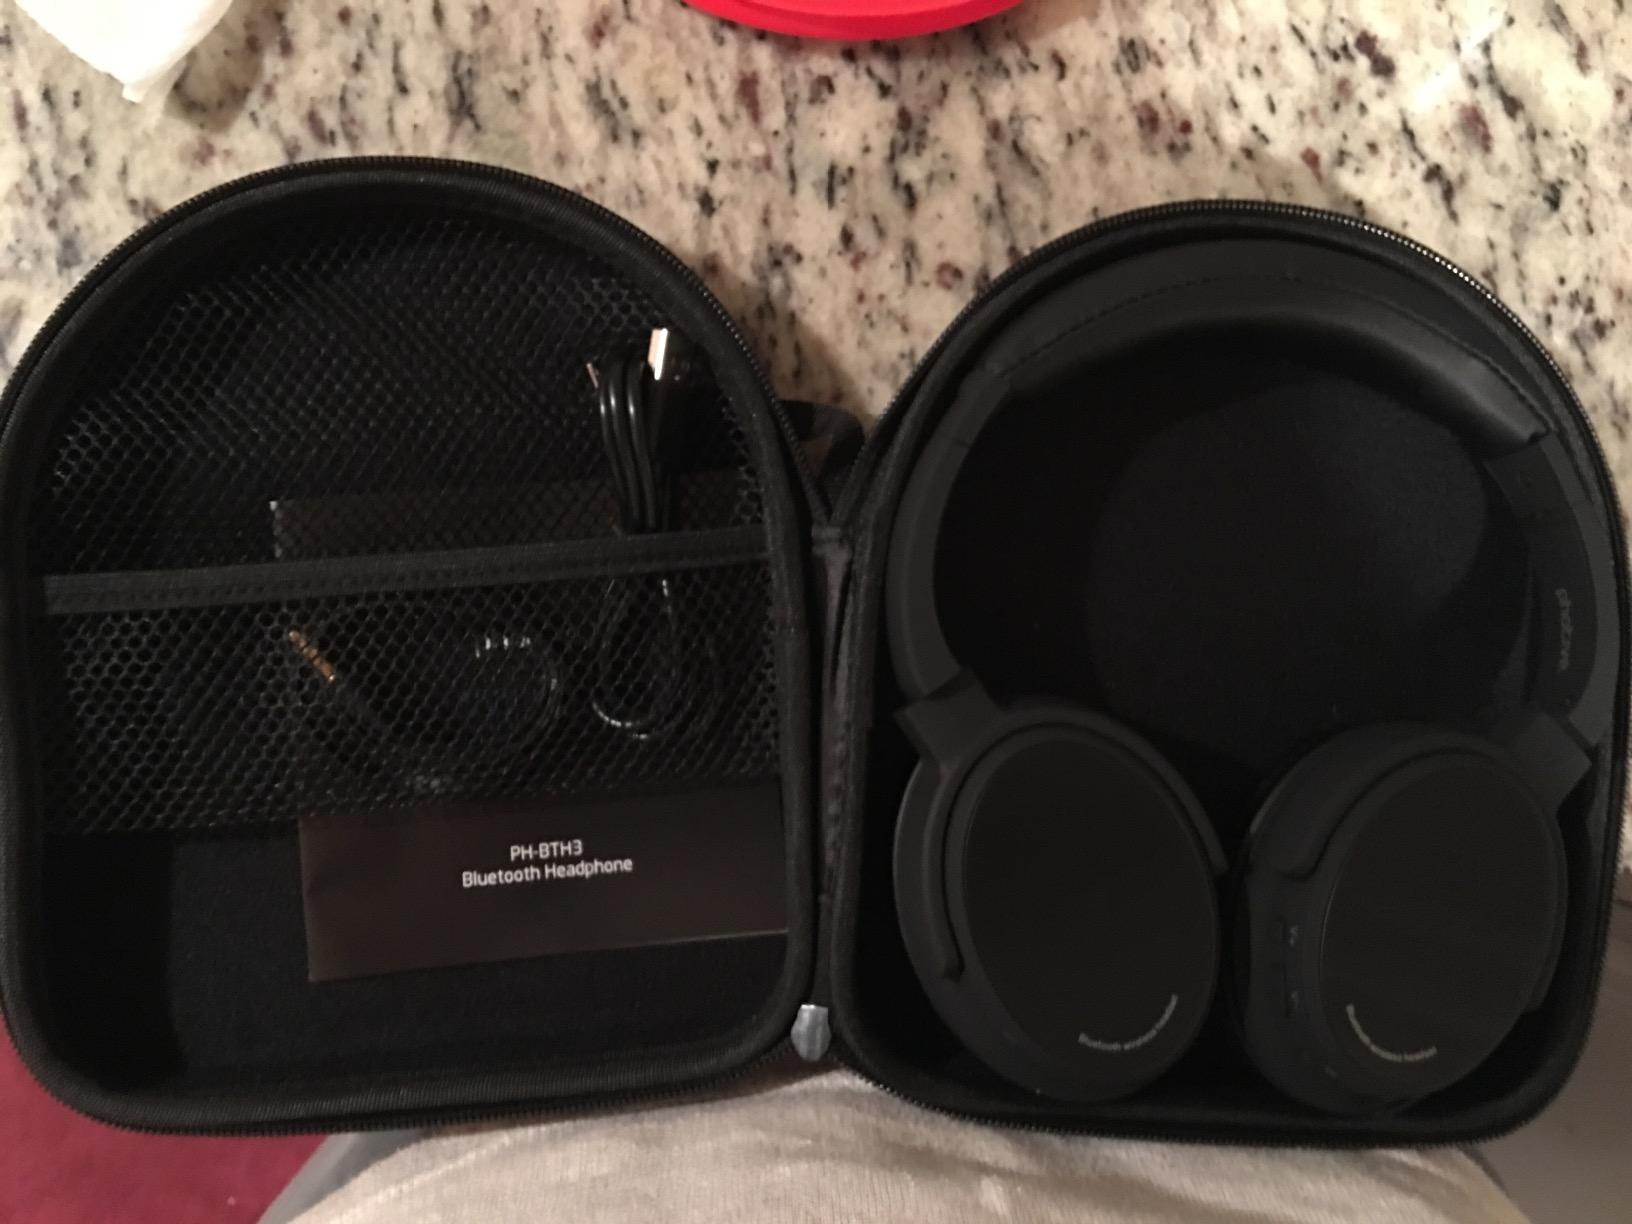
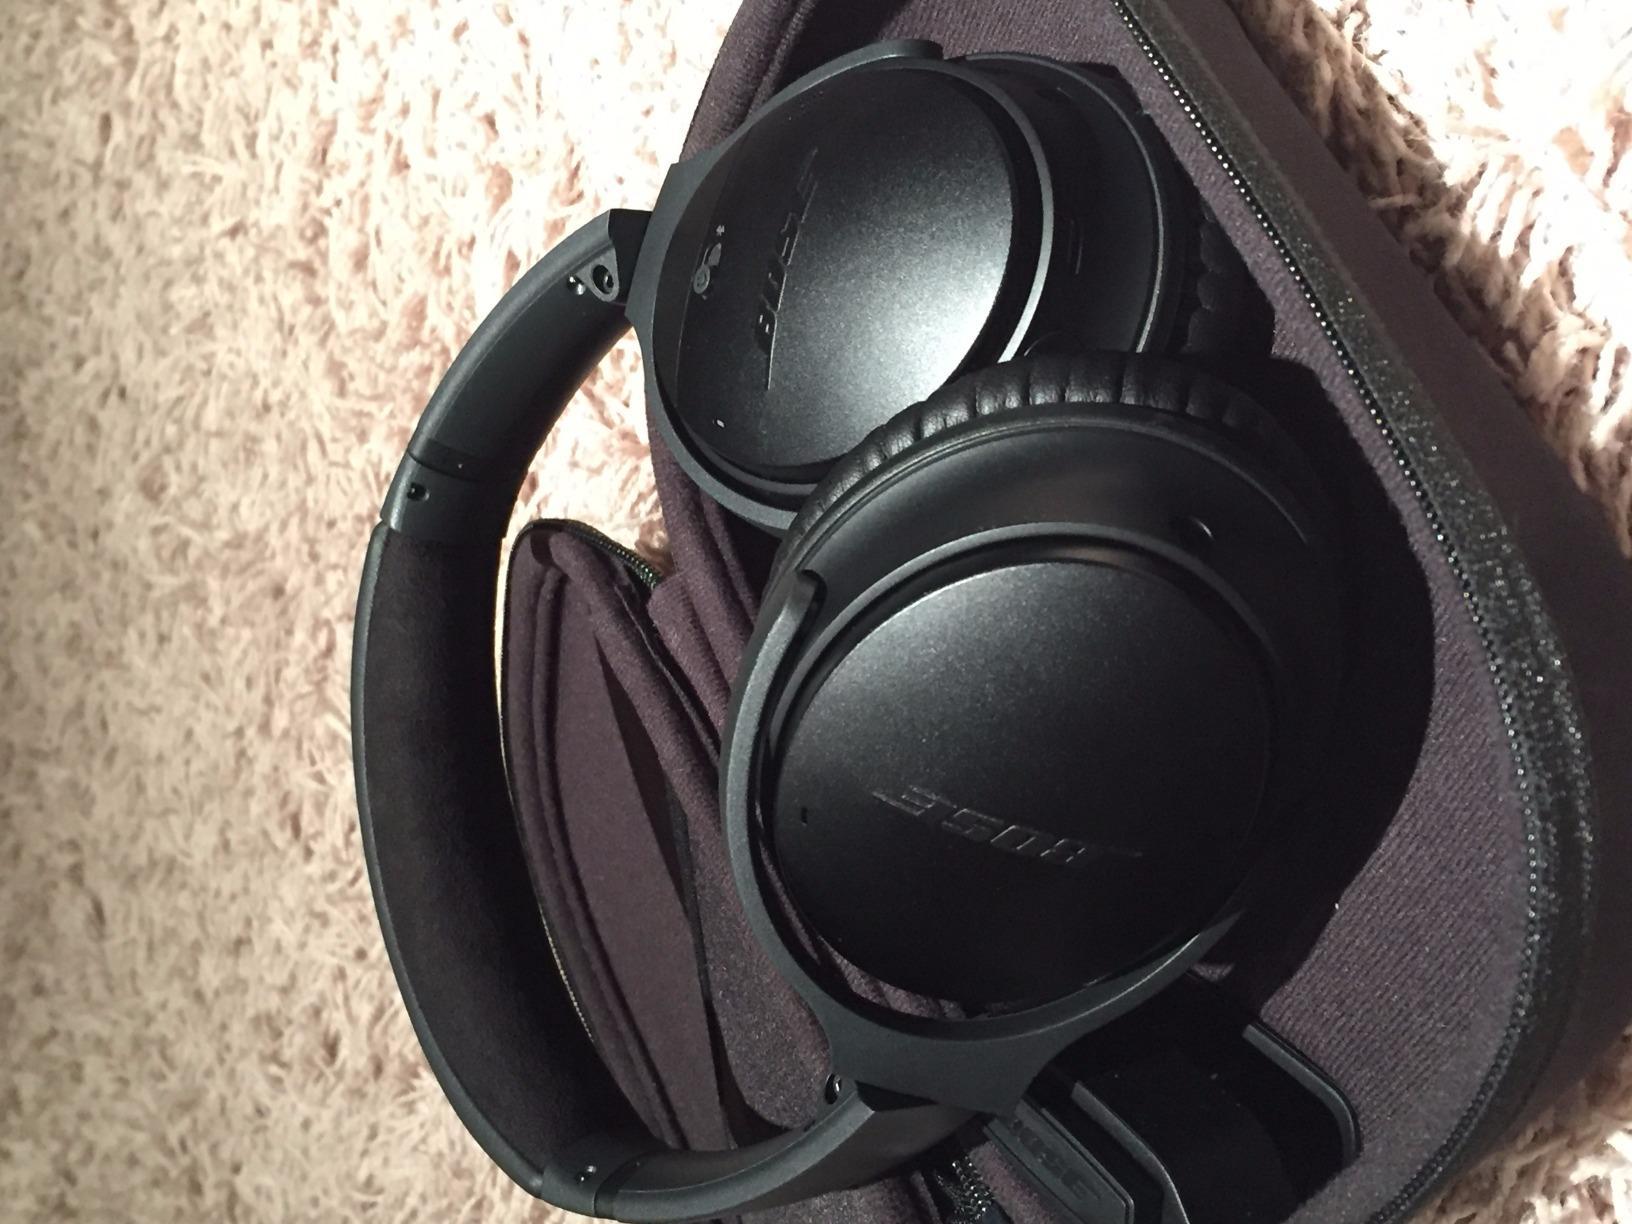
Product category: headphones
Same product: no